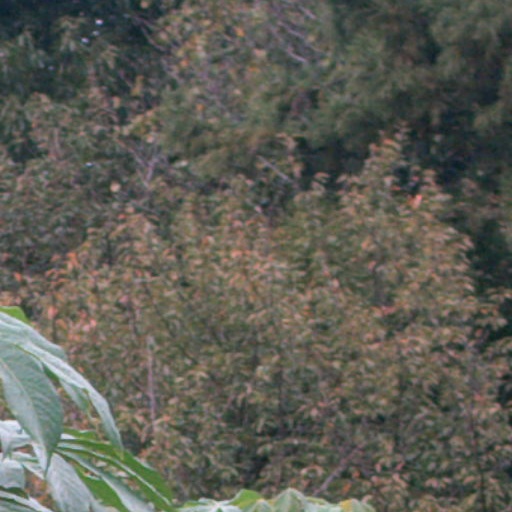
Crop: cassava